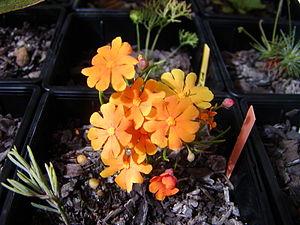
Hibbertia ou Fleur de Guinée, est un genre d'arbustes vivaces, rampants ou grimpants de la famille des Dilleniaceae. Les cinq pétales des fleurs de toutes les espèces sont de diverses teintes de jaune, à l'exception de H. stellaris, H. miniata et H. selkii qui ont toutes des fleurs orange. Le genre compte environ 150 espèces, mais est actuellement en cours de révision par Helmut Toelken du South Australian Herbarium et est susceptible d'augmenter.